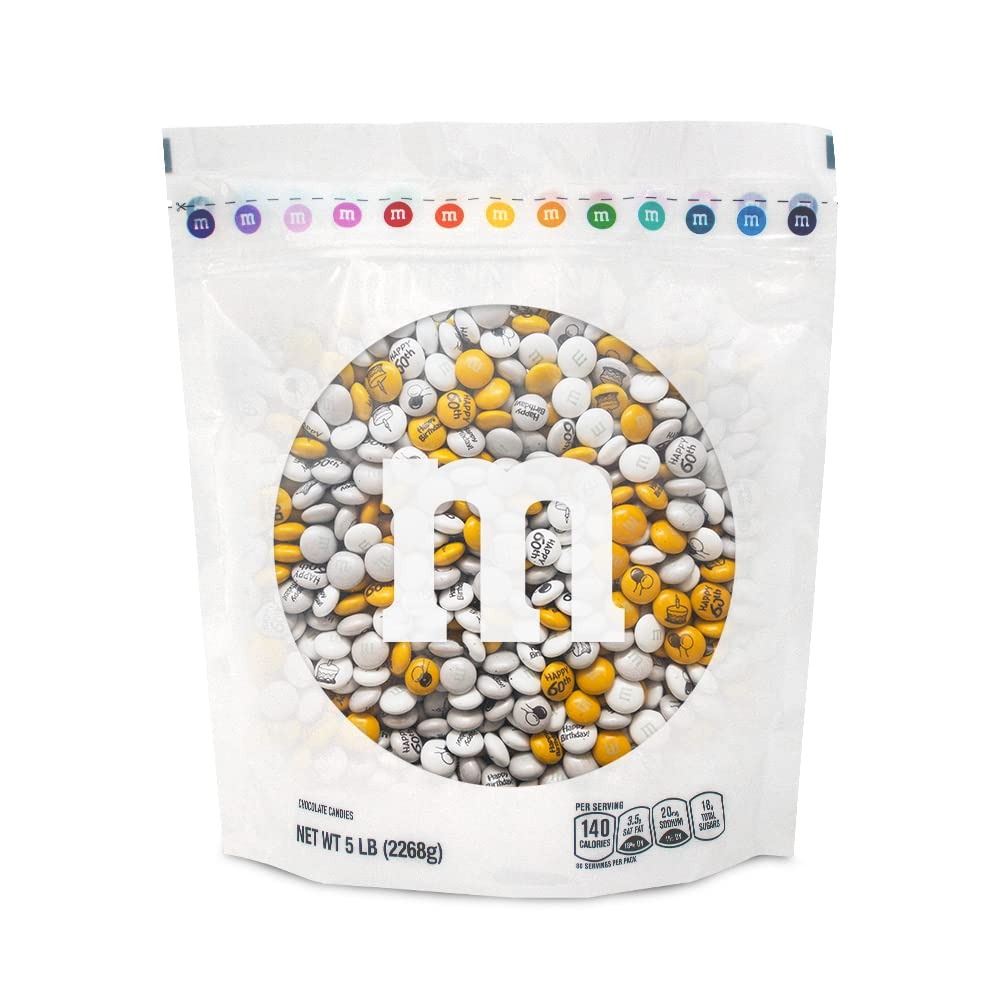
Item Name: M&M'S Milk Chocolate Happy 60th Birthday Candy - 5lb of Bulk Candy with Printed Birthday Clipart, Perfect for Birthday Gifts, Cupcakes, Over The Hill Party Favors, Birthday Cake Toppers and Party Decorations
Bullet Point 1: Brand: M&M'S
Bullet Point 2: Item form: Ball
Bullet Point 3: Item weight: 5 pounds
Value: 80.0
Unit: Fl Oz

Price: 139.94